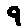
Label: 9